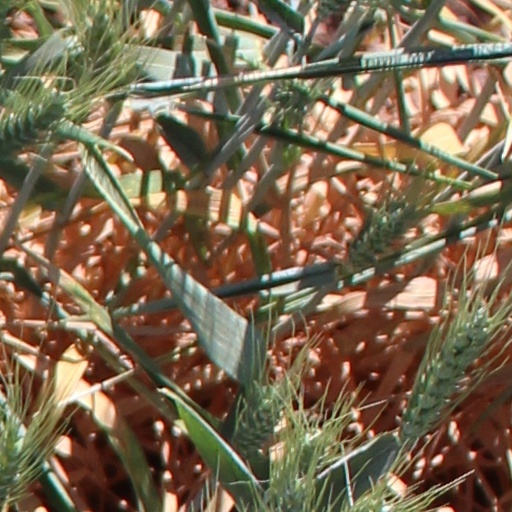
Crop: wheat